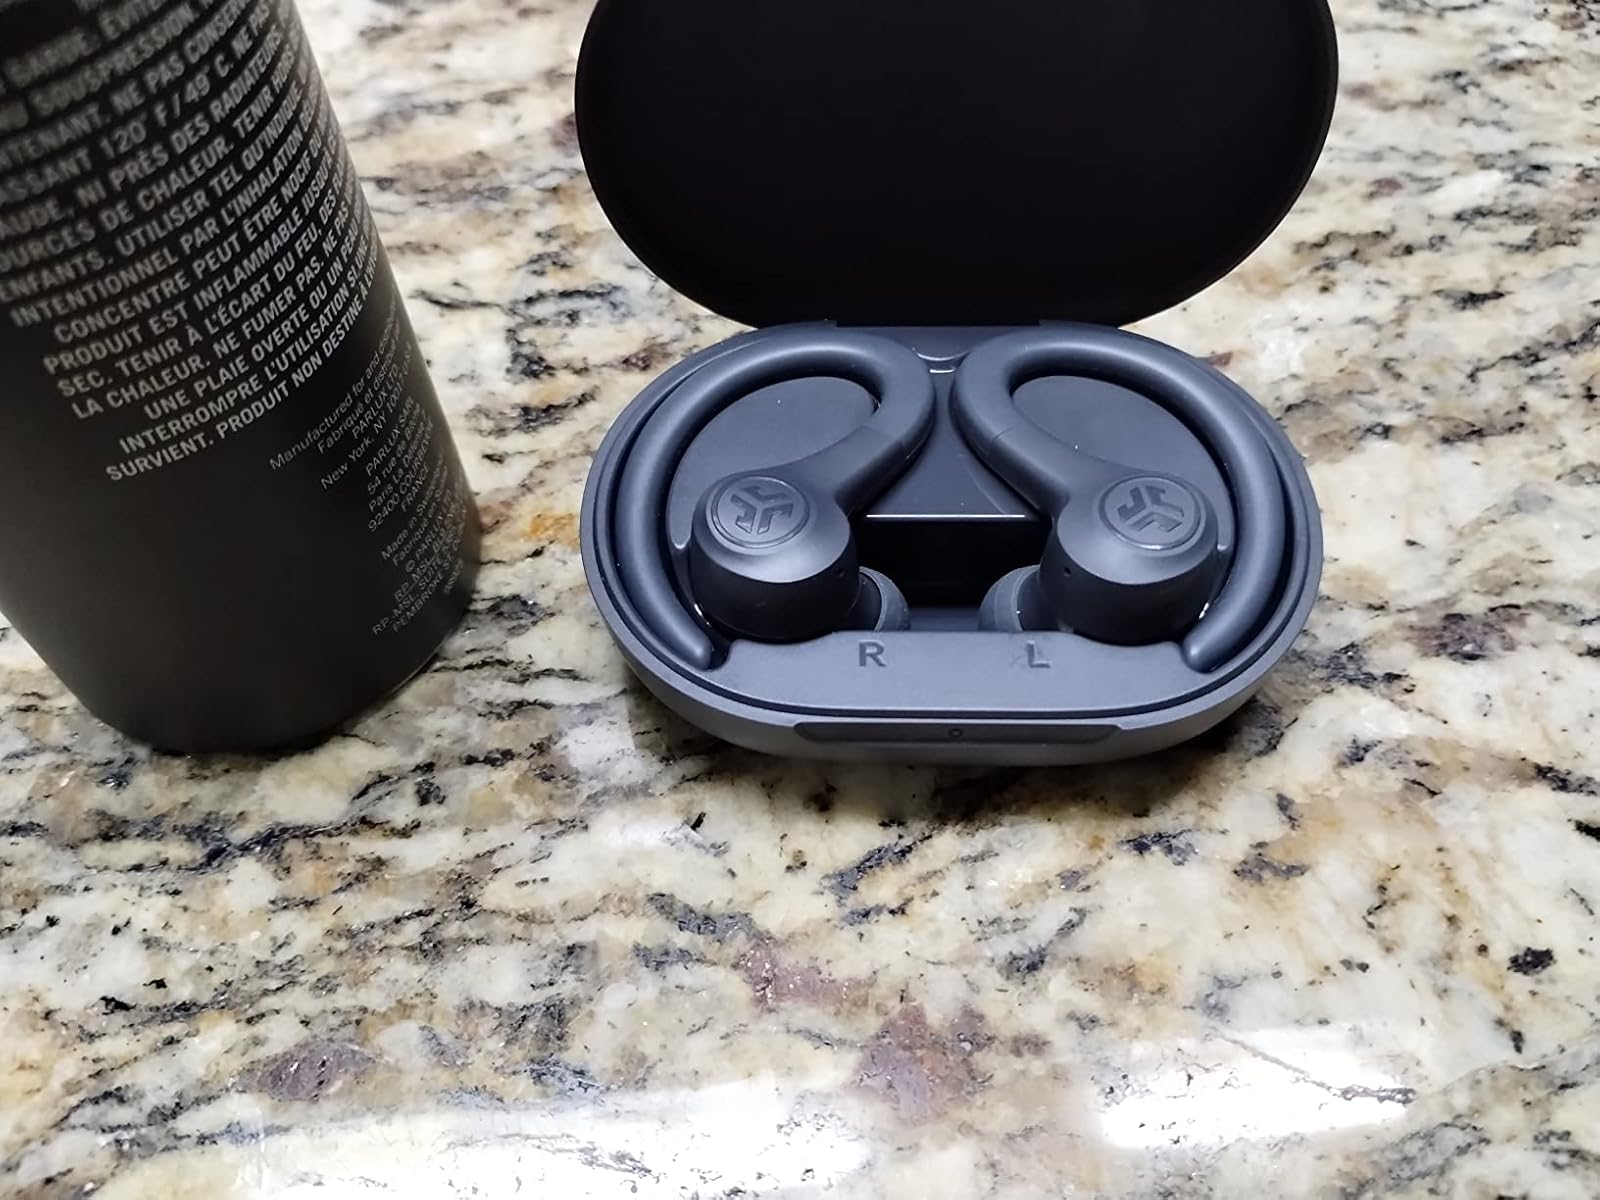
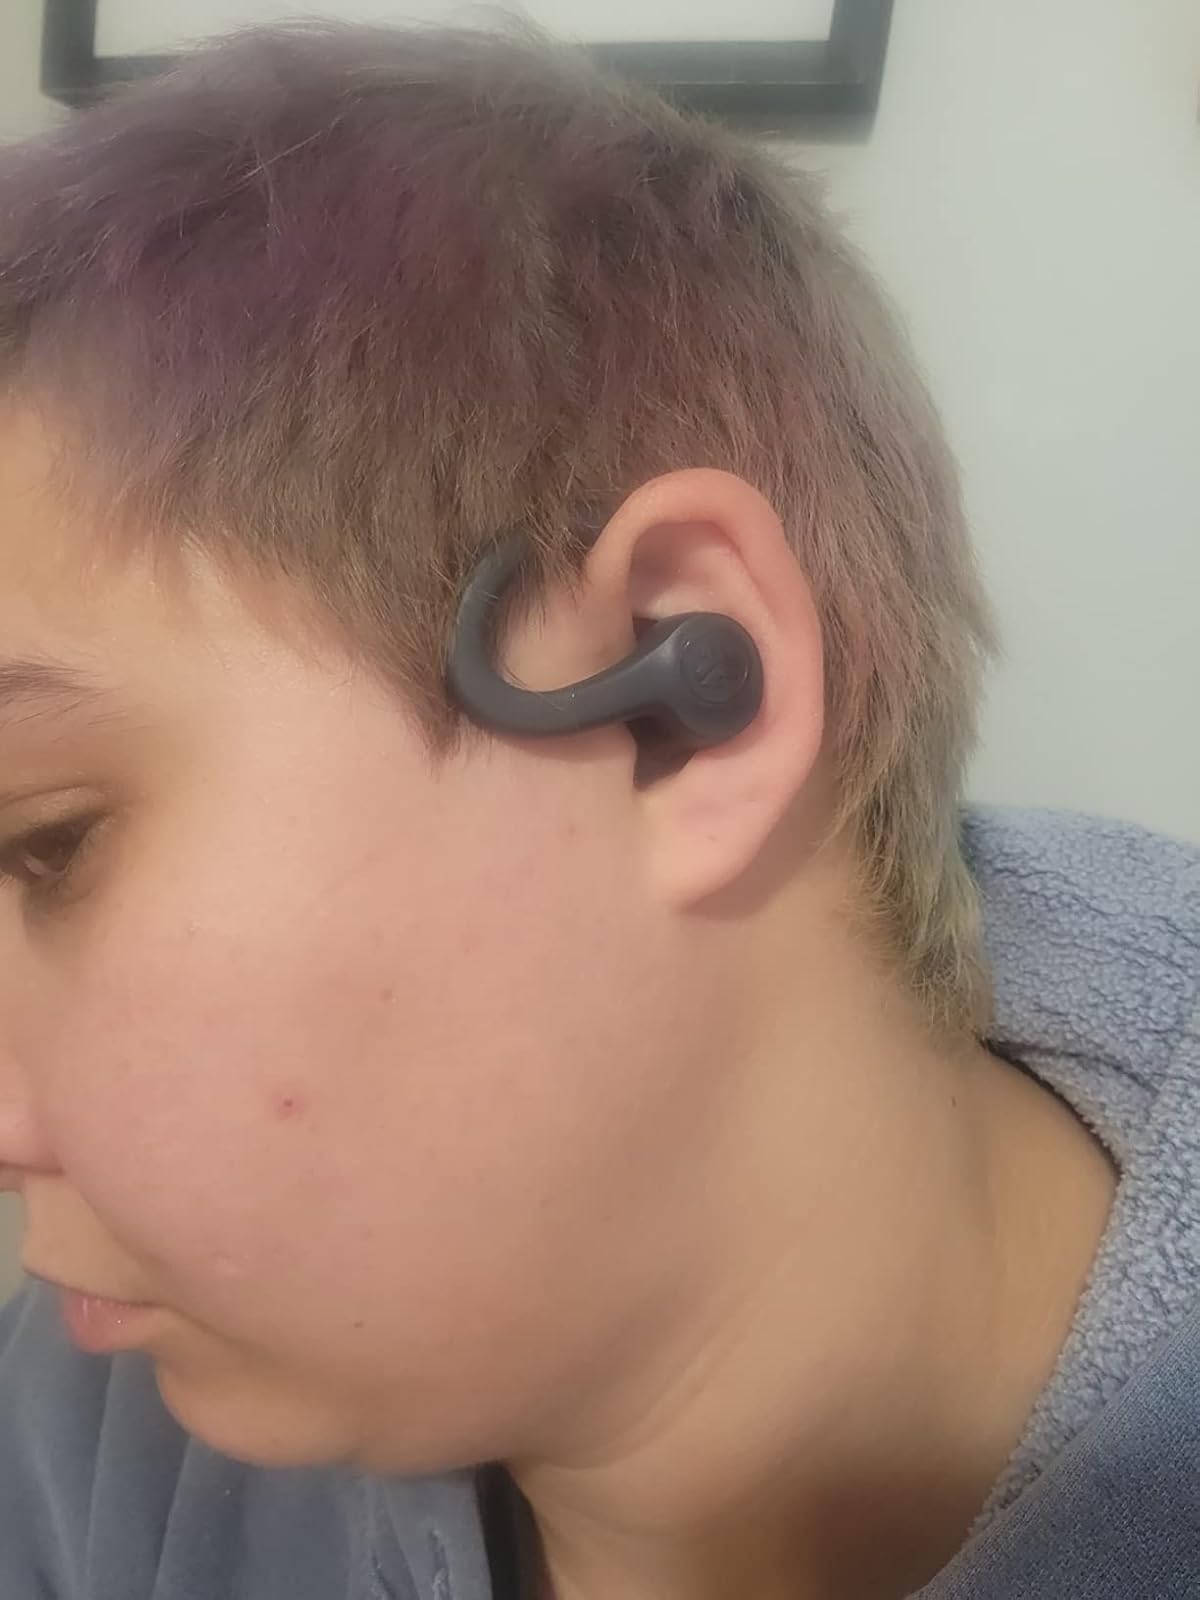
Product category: earbuds
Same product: yes